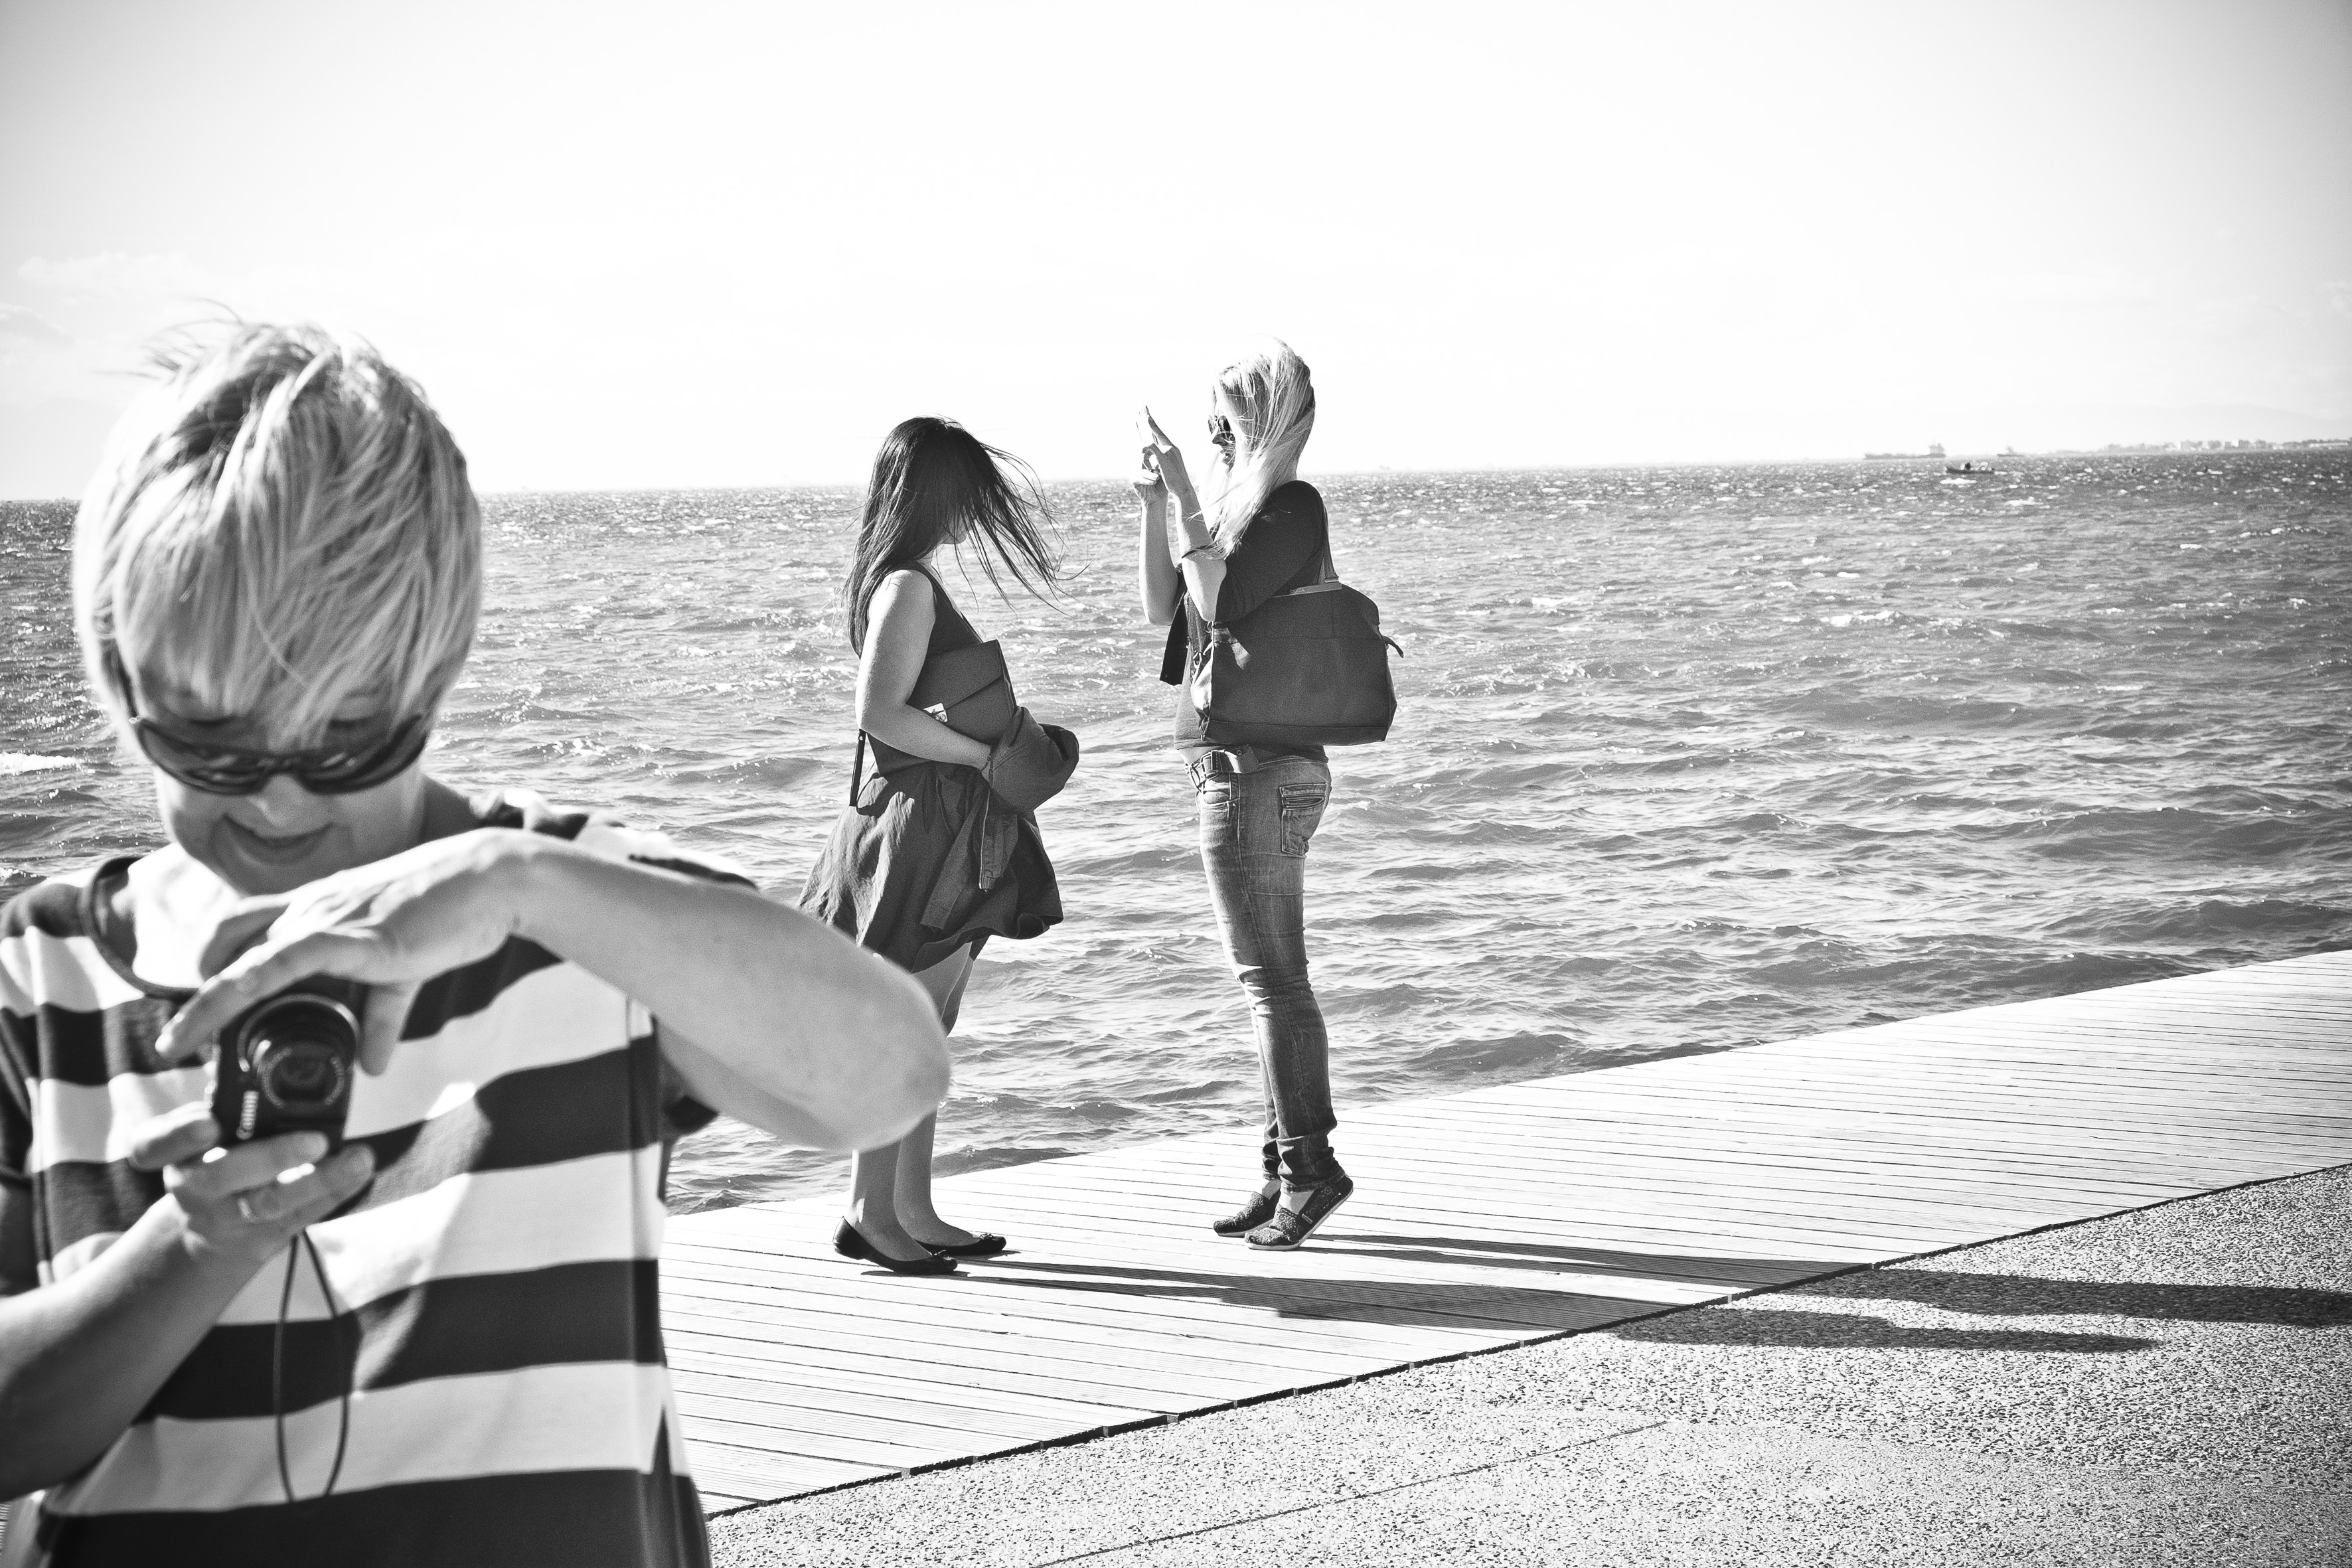
black and white, white, street, photography, urban, travel, fujifilm, black, monochrome, bw, blackandwhite, blackwhite, photograph, noiretblanc, greece, fuji, fujix, macedonia, thessaloniki, fujixe1, monochrome photography, human positions